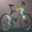
Label: bicycle